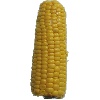
Label: corn